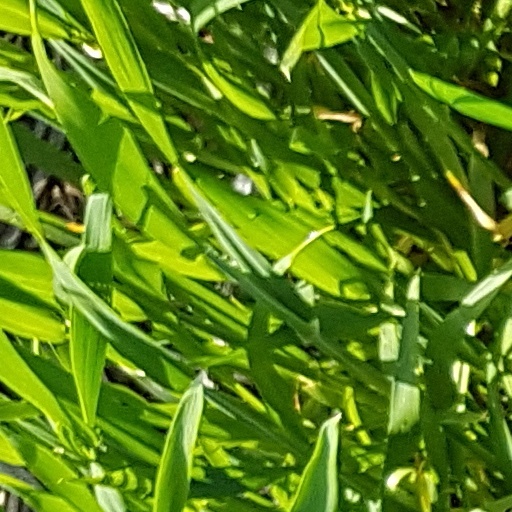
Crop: wheat